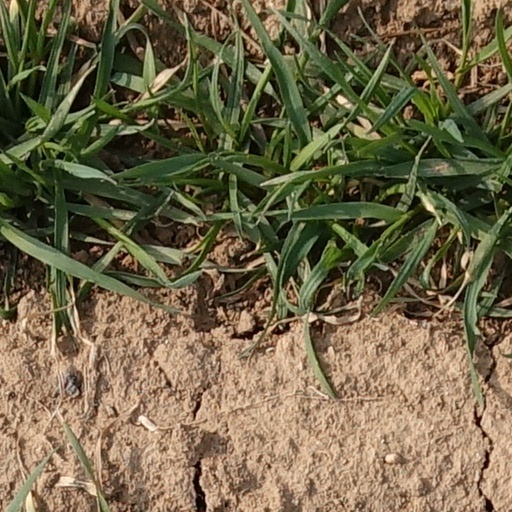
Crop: wheat